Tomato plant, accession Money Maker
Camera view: tilt-top (135 deg); turntable rotation: 30 degrees
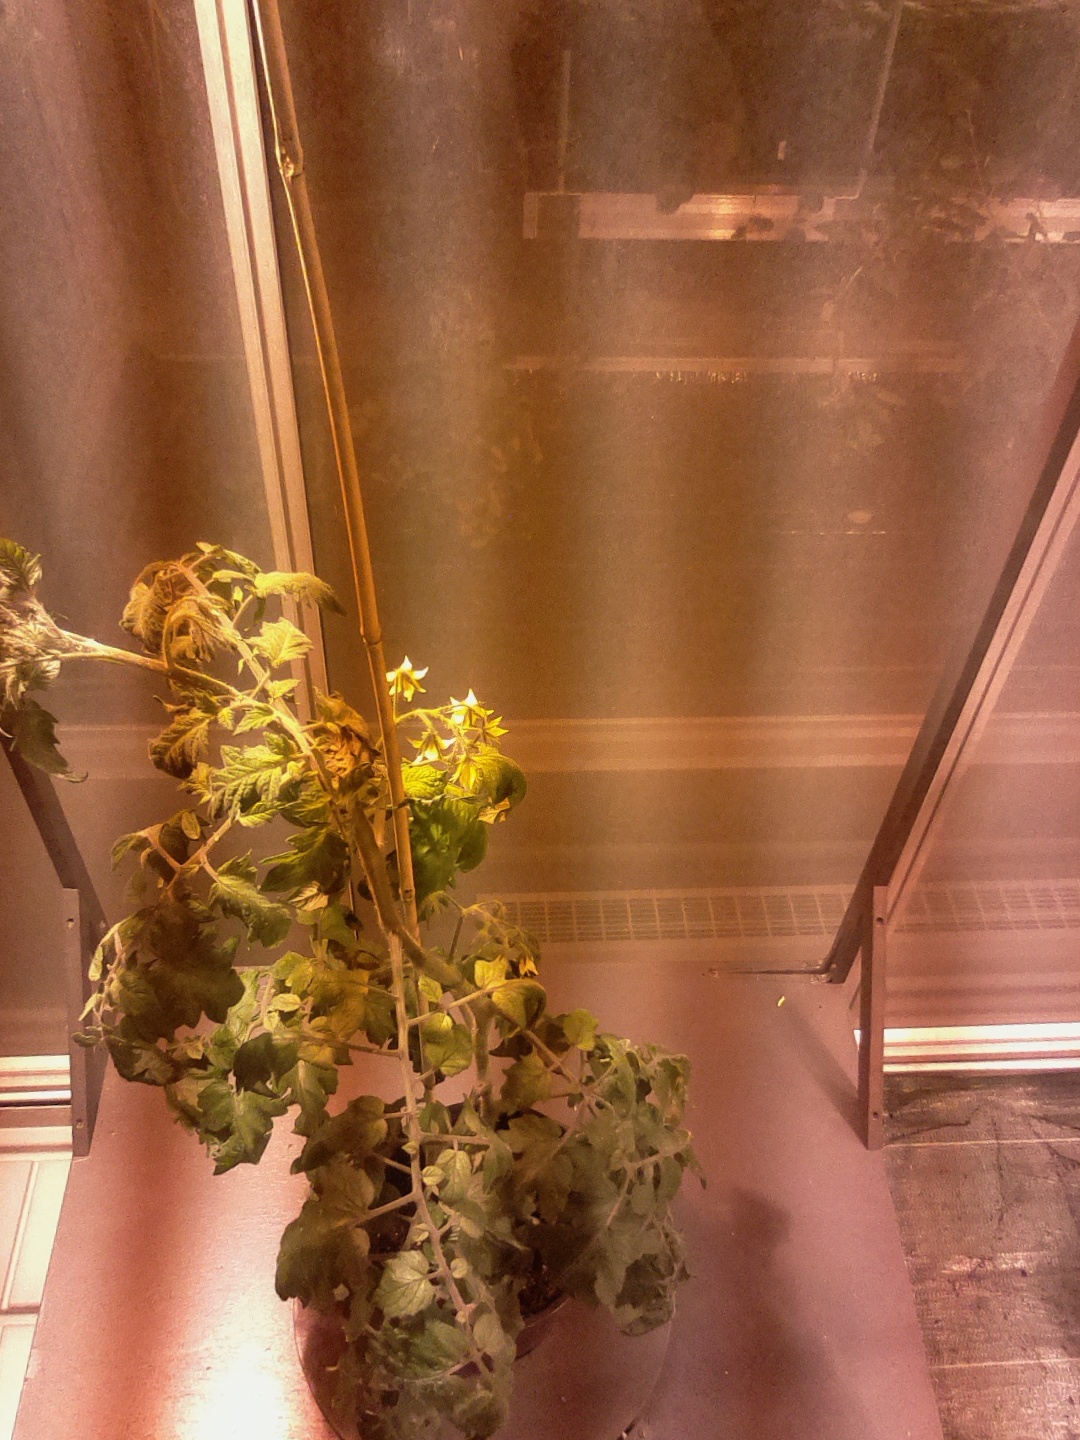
BBCH growth stage 69: End of flowering, 90%-100% of flowers open, more petals falling